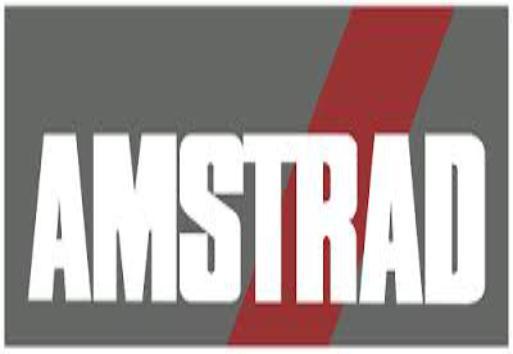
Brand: Amstrad
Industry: Electronic